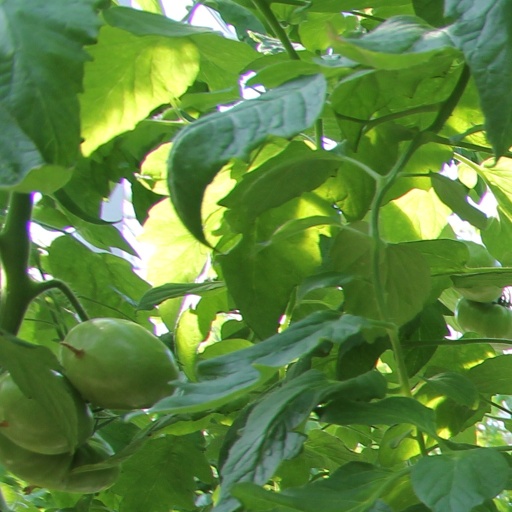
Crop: tomato